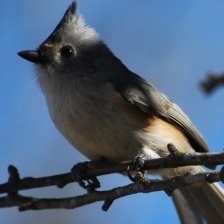
Species: TIT MOUSE
Scientific name: PARIDAE
ImageNet parent category: chickadee